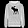
Label: Pullover